Vittorio Emanuele Taparelli d'Azeglio

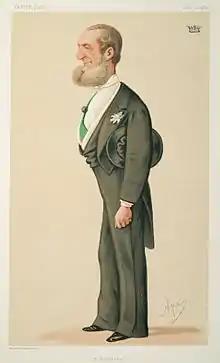

Vittorio Emanuele Taparelli d'Azeglio (17 September 1816 - 24 April 1890) was an Italian diplomat and politician born in Turin.